Halton-with-Aughton

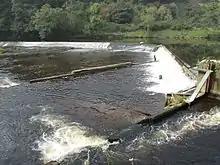
Forge Bank weir

In 1752 a charcoal blast furnace was erected on the Cote Beck, where the M6 motorway crosses Foundry Lane, and by 1755 the Halton Furnace Company ran it with those at Leighton and Caton Forge. The furnaces produced pig iron. The chamber was charged with charcoal, limestone, and ore and a blast of air was blown into the base using water driven bellows. The molten iron (1530 C) ran down the furnace and was intermittently released in to the 'pig bed' of sand. It could produce 20 tons of pig iron a week- working for several weeks at a time. The 3-5% carbon pig iron was then decarburised in forges and purified in a finery forge to remove carbon and silicon in a process that used a trip hammer. In the chafery the metal was reheated and shaped with a trip hammer into a malleable iron bar. There were two forges on the river in Halton- the upper forge had six water-wheels, two fineries and two chaferies, the lower forge had a tilt and lift hammer. Coke furnaces had displaced most charcoal furnaces by 1800, though Halton hung on until 1845 servicing local need. Nothing remains to be seen.